Koch Marshall Trio

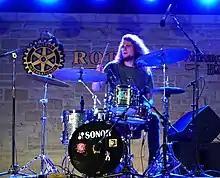
Dylan Koch on drums September 8, 2018

The Koch Marshall Trio's debut album "Toby Arrives" contains songs that, "morph into an amazing new relationship with organ influenced Blues Rock."